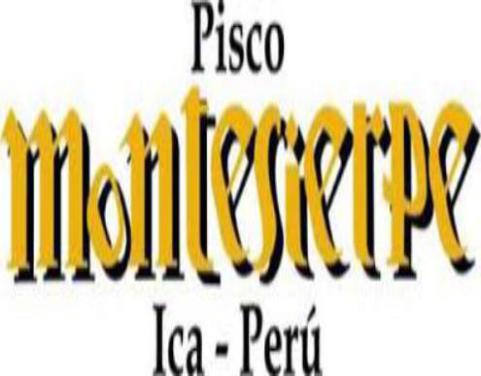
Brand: montesierpe
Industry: Food